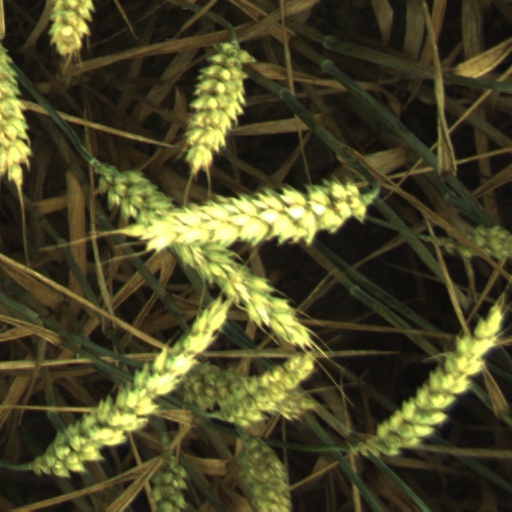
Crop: wheat